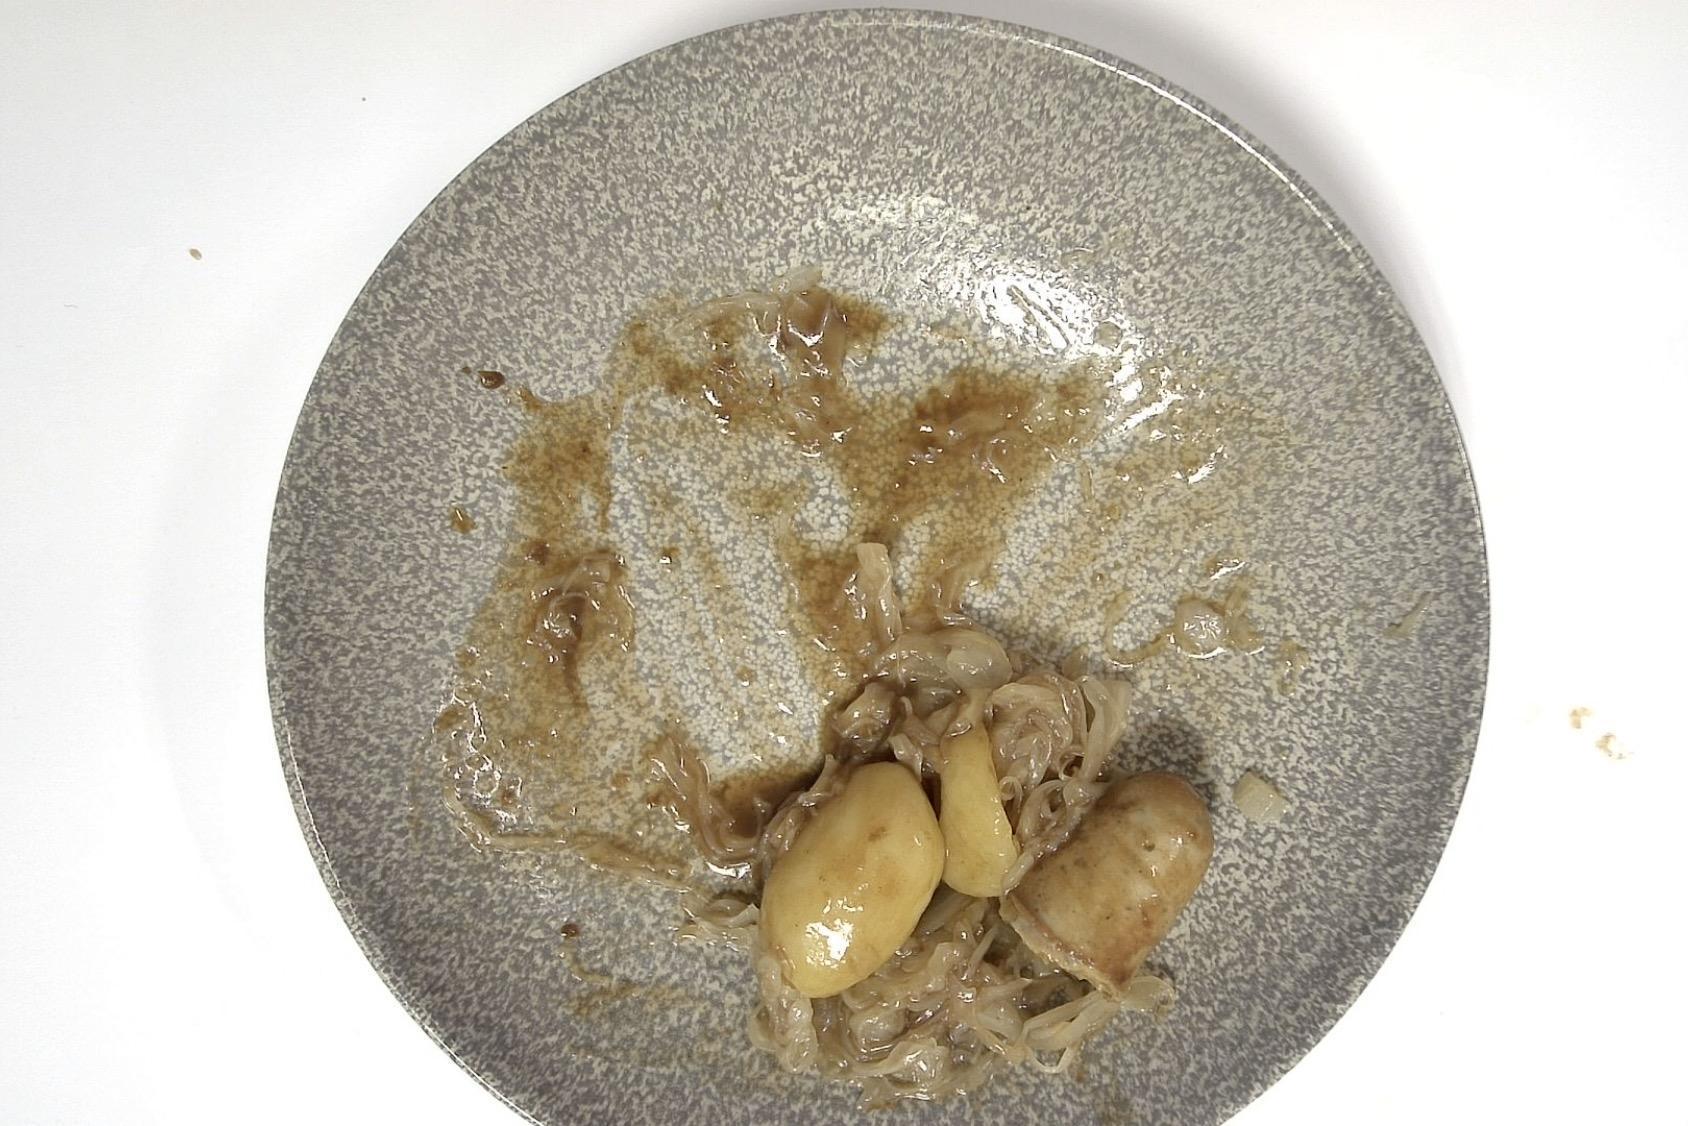
Dish: Rostbratwurst mit Sauerkraut und Kartoffeln an Brauner Sauce
Portion size: Normale Portion
Ingredients: potatoes, sauerkraut, brown-sauce, grilled-sausage
Weight as served: 325 g
Energy as served: 326,570 kcal (1.363,620 kJ)
Fat: 19,630 g (saturated: 6,490 g)
Carbohydrates: 23,745 g (sugar: 8,215 g)
Protein: 11,855 g
Salt: 5,430 g
Weight after return: 195 g
Energy after return: 195,942 kcal